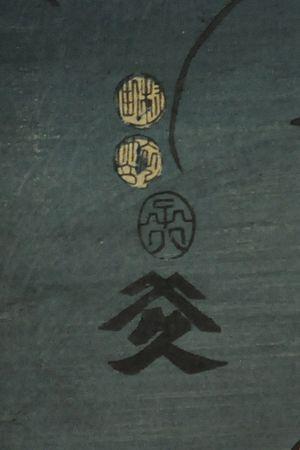
Fantôme féminin est le titre d'une estampe ukiyo-e réalisée en 1852 par le célèbre peintre japonais Utagawa Kunisada, aussi connu sous le nom Toyokuni III. Fantôme féminin illustre la vogue pour le surnaturel et la superstition dans les arts littéraires et visuels du Japon au XIXᵉ siècle. L'estampe fait partie de la collection permanente de la galerie d'art du Japon du Musée royal de l'Ontario au Canada.